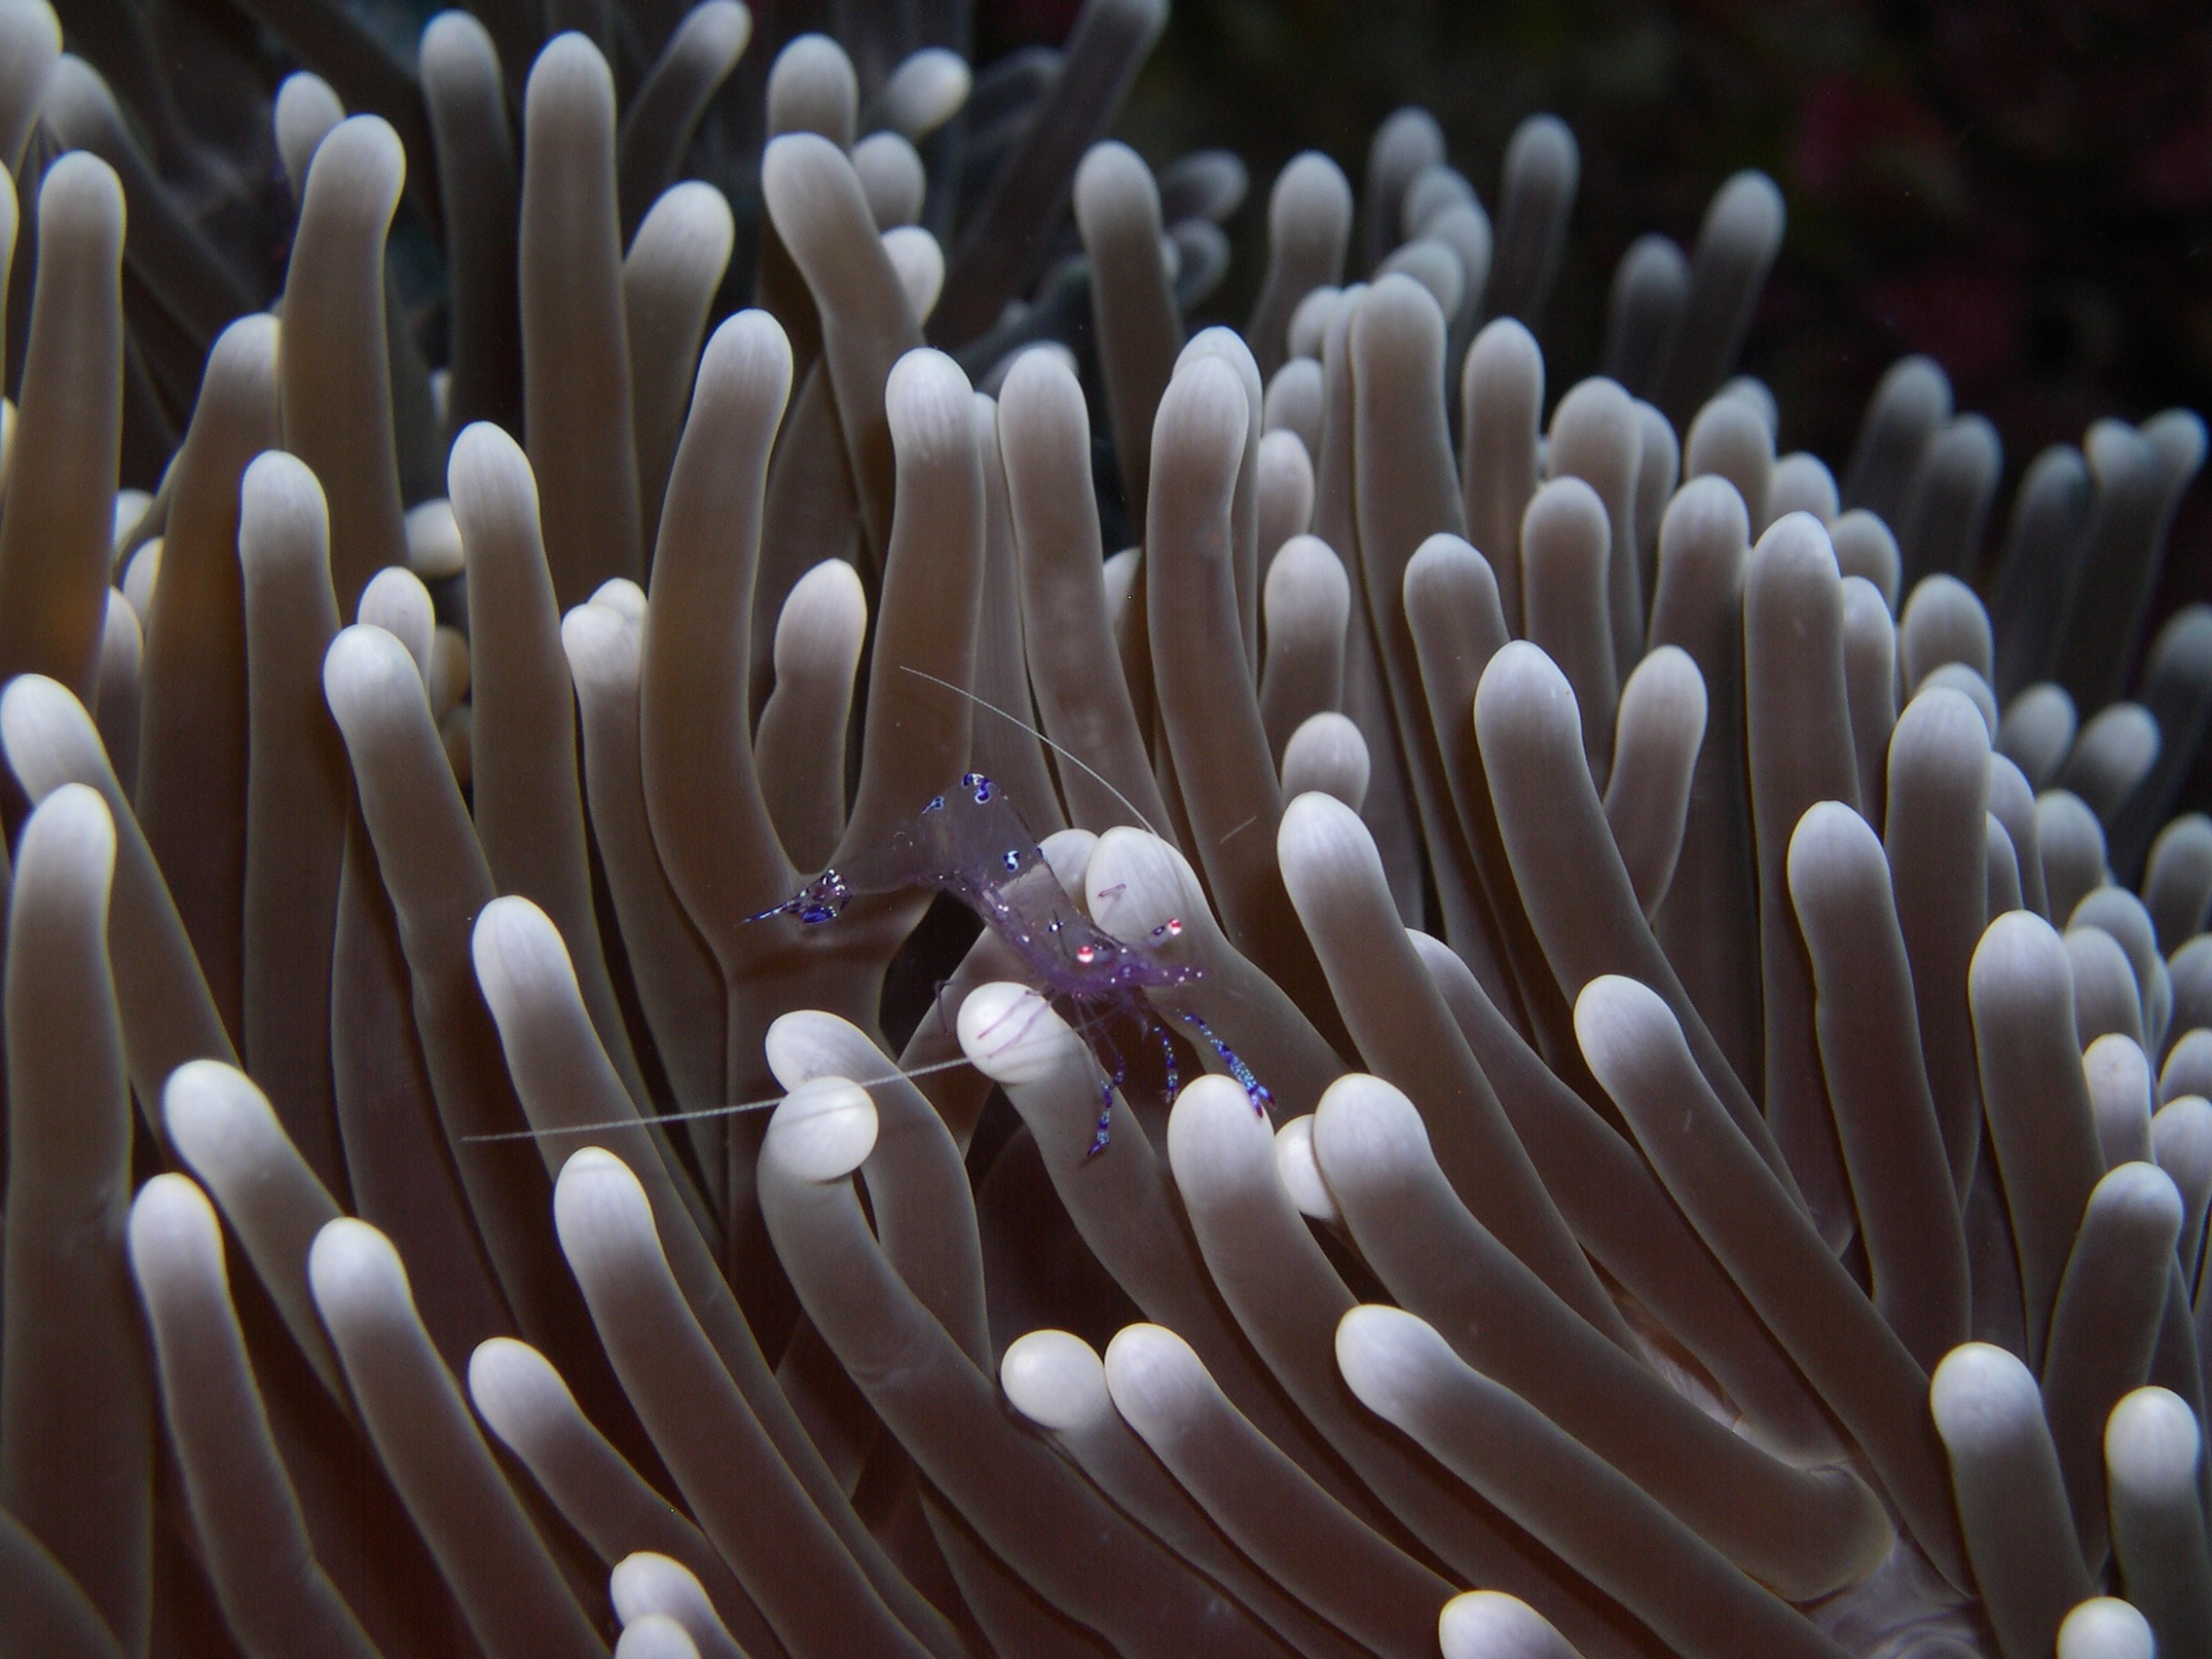
underwater, biology, coral, invertebrate, shrimp, close up, crustacean, cnidaria, sea life, anthozoa, anemone, macro photography, organism, sea anemone, marine biology, marine invertebrates, pomacentridae, ghost shrimp